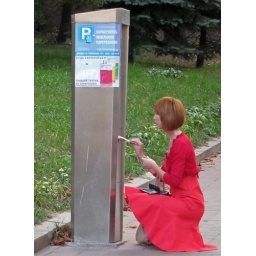
Ukrainian woman in a red dress at a parking meter on Khmelnytskoho in Kiev, Ukraine.